Need for Speed (2015 video game)

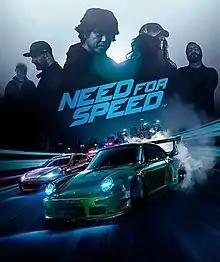
Standard edition box art with a Subaru BRZ and Porsche 911 Carrera RSR 2.8

Need for Speed is a 2015 online racing video game developed by Ghost Games and published by Electronic Arts. The game was released for PlayStation 4 and Xbox One in November 2015, while a Windows version released in March 2016. It is the twenty-second "Need for Speed" installment, and serves as a reboot of the franchise.